Swan Districts Football Club

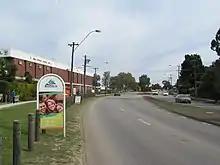
Swan Districts Football Club from Guildford Road

After finishing last in 1960, Swan Districts appointed Haydn Bunton junior as senior captain-coach in early 1961, and improvement was immediate. Swan Districts won twelve and drew two of their twenty-one regular season matches to be a clear second and an ingenious tactic by Bunton against champion East Perth ruckman "Polly" Farmer won them a huge upset in the Grand Final, and two more premierships followed in 1962 and 1963. Swans' fall afterwards was however just as rapid as their rise from 1960 to 1961. In 1964 Swans won seven of their first nine matches, but then state representative calls and form lapses affected the team so badly that they won only two of their final twelve encounters. After achieving their most successful home-and-away season under new captain coach Fred Castledine before being overwhelmed by a mediocre East Fremantle team in the 1965 Grand Final, they fell off completely in the following eight seasons. Swans in this era were hindered by the lack of a full-time coach or secretary that made it harder for them to recruit than other WANFL clubs. In 1968, Swan Districts came nearer to a winless season than any team in senior WA(N)FL competition between 1918 and 1998: winning only one game after the siren by a point against East Fremantle, and scored their all-time lowest score against East Perth. Swan Districts were also last in 1970 and 1971, and not until 1974 did they again make the finals, under the coaching of Jack Ensor, who most unusually never played senior League Football. Again, however, they declined abruptly, falling to wooden spooners in 1977 and 1978.